Space dust measurement

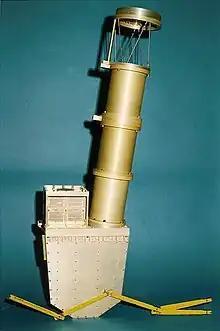
CIDA of the "Stardust" spacecraft. Dust particles hitting the target at the top release ions that are pulled into the drift tube and to the reflector (bottom), where their trajectories are deflected into the ion detector (left cubic box).

The Cometary and Interstellar Dust Analyzer (CIDA) was flown on the "Stardust" mission. In January 2004, "Stardust" flew by comet Comet Wild 2 at a distance of 240 km with a relative speed of 6.1 km/s. In February 2011, "Stardust" flew by comet Tempel 1 at a distance of 181 km with a speed of 10.9 km/s. During the interplanetary cruise between the comet encounters, there were favorable opportunities to analyze the interstellar dust stream discovered earlier by "Ulysses". CIDA is a derivative of the impact ionization mass spectrometers flown on the "Giotto", "Vega 1", and "Vega 2" missions. The impact target peeks out to the side of the spacecraft while the main part of the instrument is protected from the high-speed dust. It has a sensitive area of approximately 100 cm and a mass resolution "R" ≈ 250. Besides the positive ion mode, CIDA has also a negative ion mode for better sensitivity for organic molecules. The 75 spectra obtained during the comet flybys indicate a dominance of organic matter; sulfur ions were also detected in one spectrum. In the 45 spectra obtained during the cruise phase favorable for the detection of interstellar particles, derivates of quinone were suggested as constituents of the organic component.